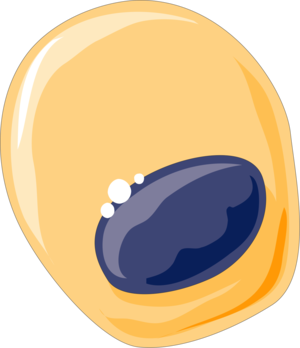
Structure osseuse - Ostéoblastes